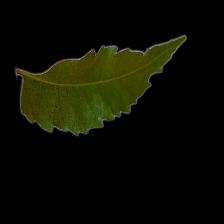
Plant: Neem